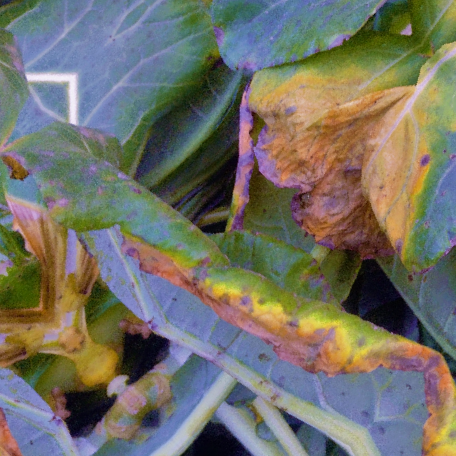
Label: Downy Mildew